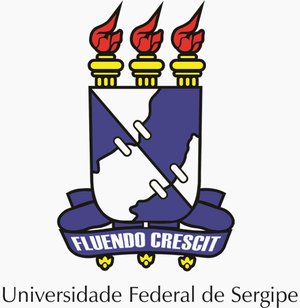
L'Université Fédérale de Sergipe est une université fédérale brésilienne située principalement à Aracaju -São Cristóvão, capitale de l'État de Sergipe.